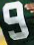
Number: 9